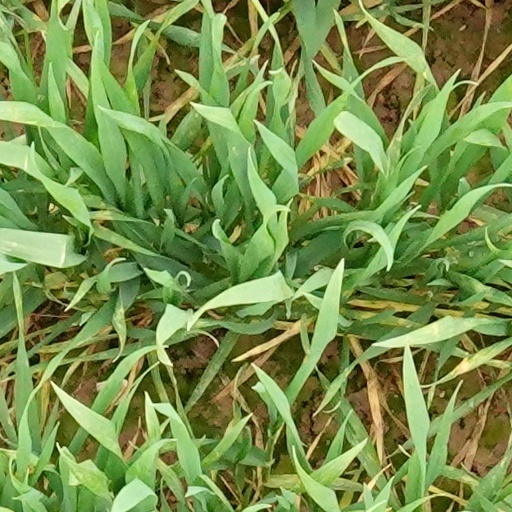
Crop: wheat